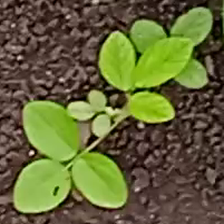
Weed species: Asian_Pigeonwings_(Clitoria Ternatea)